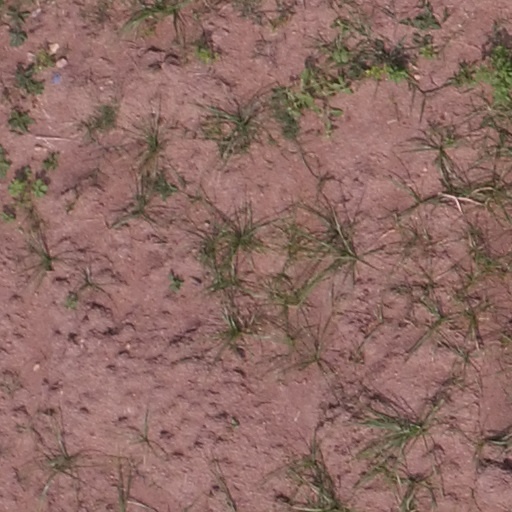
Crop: maize; corn